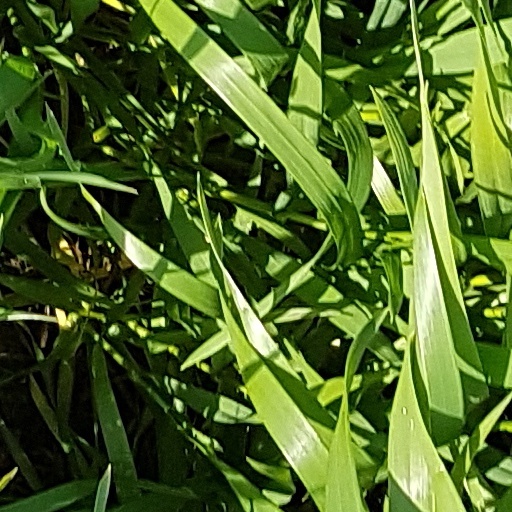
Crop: wheat